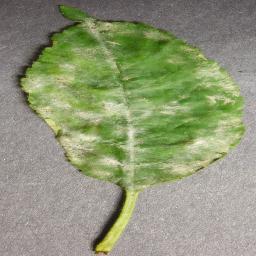
Label: Cherry___Powdery_mildew